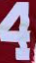
Number: 4